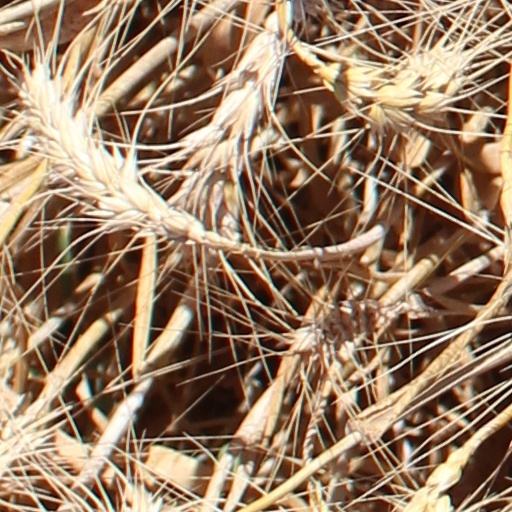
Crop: wheat